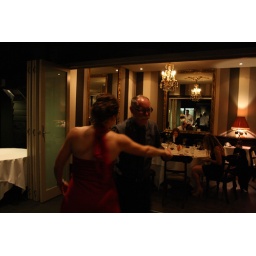
Bruce dancing with the girl in the red dress